XXXX (beer)

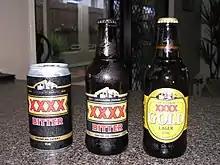
Canned and bottled versions of XXXX's two most popular beers

As well as these, previous beers that are no longer in mass production are occasionally available in small, limited releases at the XXXX Alehouse and Restaurant, located on the same site as the brewery. In the past, these have included: